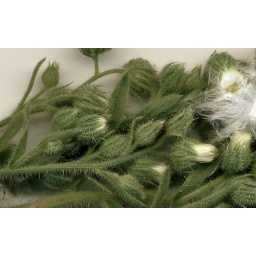
A fuzzy green plant that pops up in the gravel.